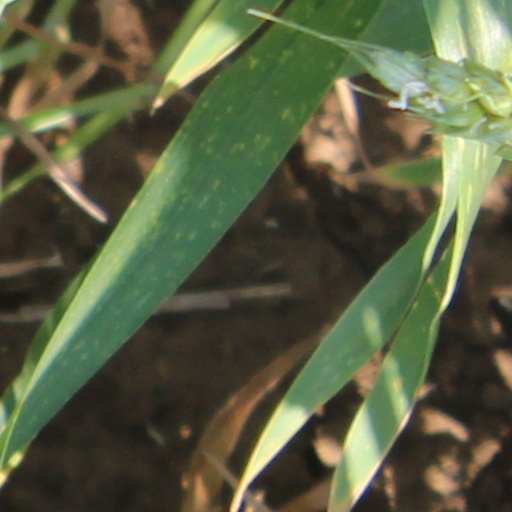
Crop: wheat